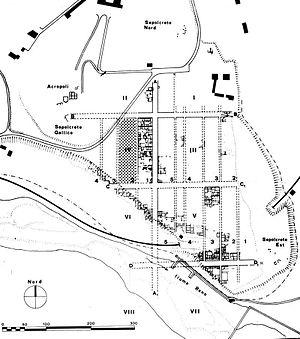
La dodécapole étrusque est l'ensemble des douze cités-États étrusques qui, selon la tradition, en Étrurie, formaient une alliance fort lâche de nature religieuse que les historiens appellent la ligue, la confédération ou encore la fédération étrusque.
La cité étrusque de Misano ou Misa se situe sur le territoire de la commune actuelle de Marzabotto, province de Bologne. Les fouilles du site, non réoccupé par la suite, ont permis de dégager des principes d'urbanisme étrusque.